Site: brandenburg
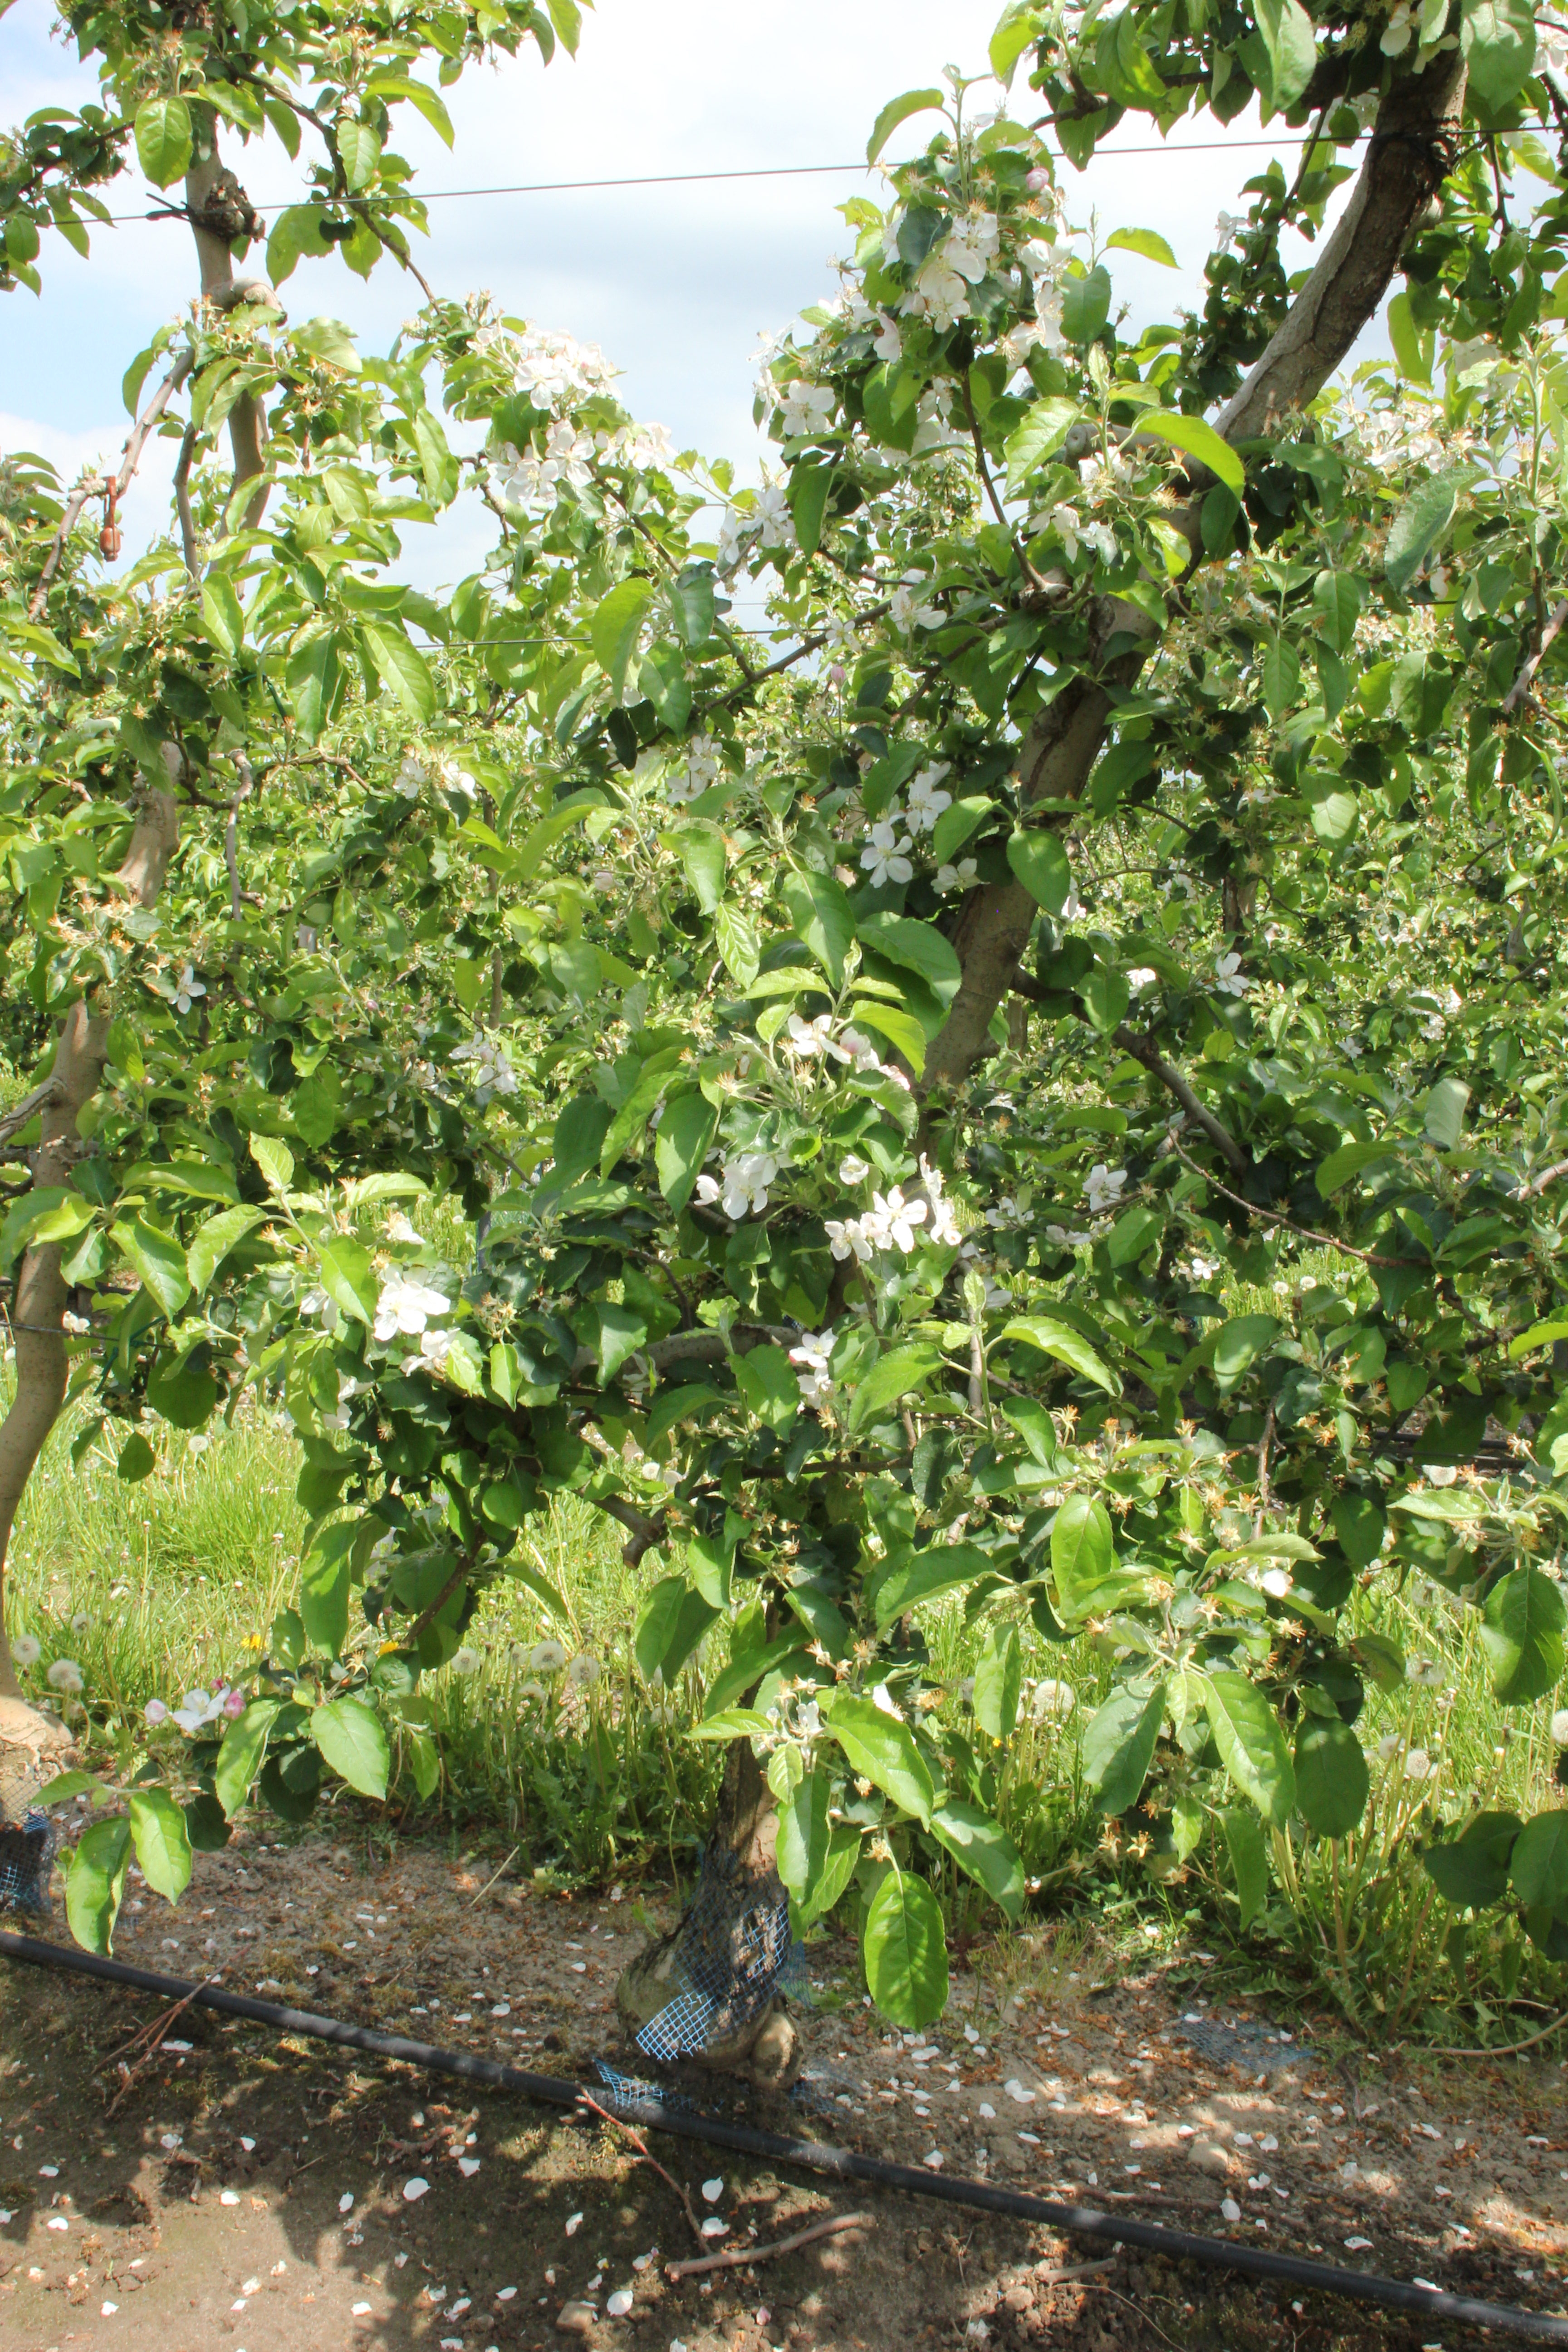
Growth stage (BBCH 67): Flowering